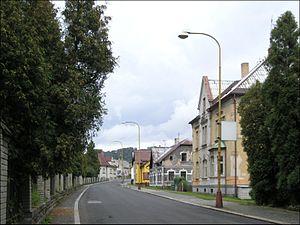
Velký Šenov est une ville du district de Děčín, dans la région d'Ústí nad Labem, en Tchéquie. Sa population s'élevait à 1 947 habitants en 2018.